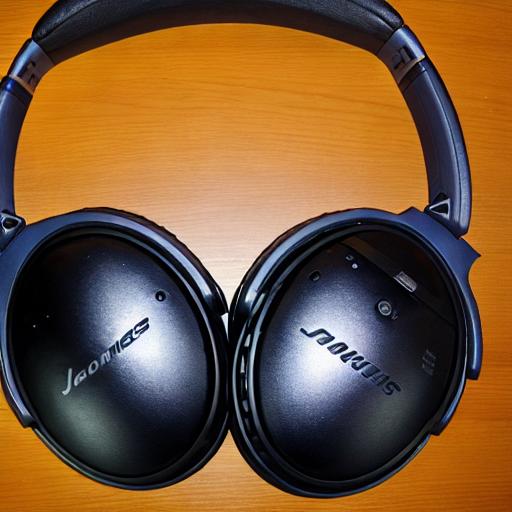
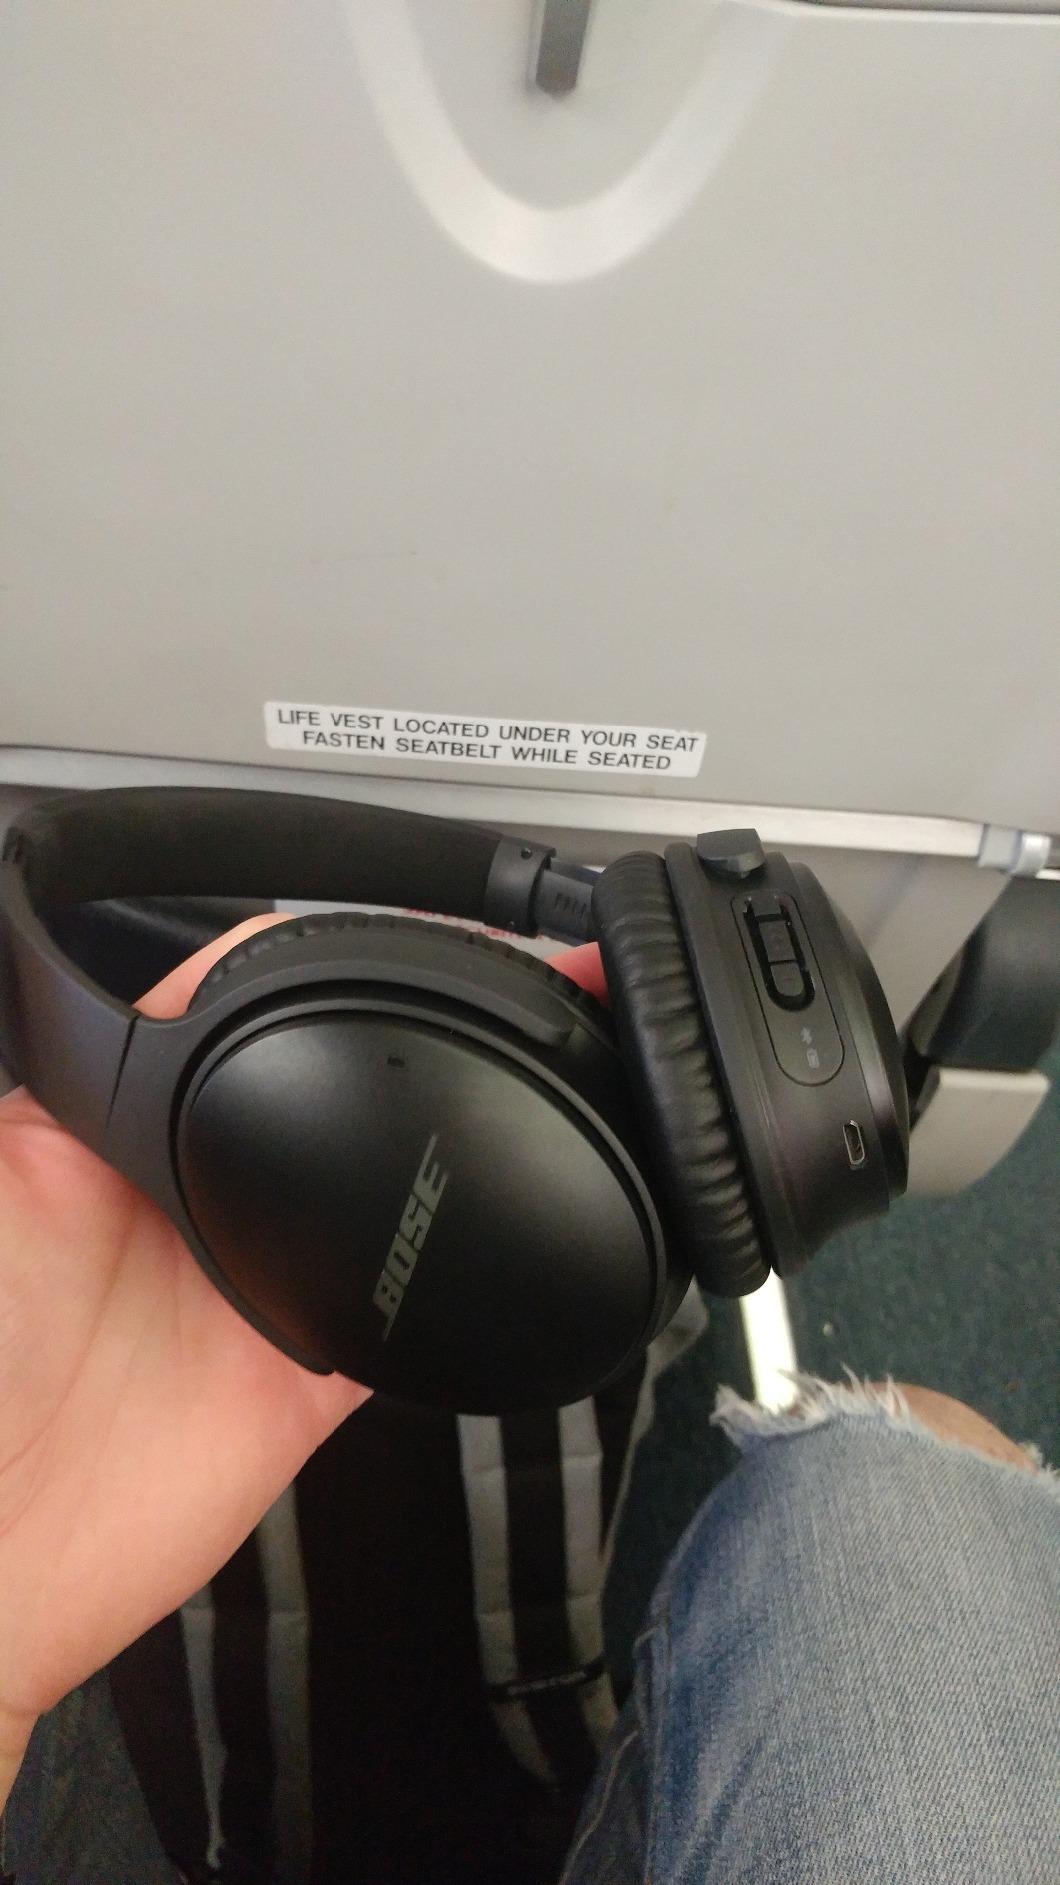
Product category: headphones
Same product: no